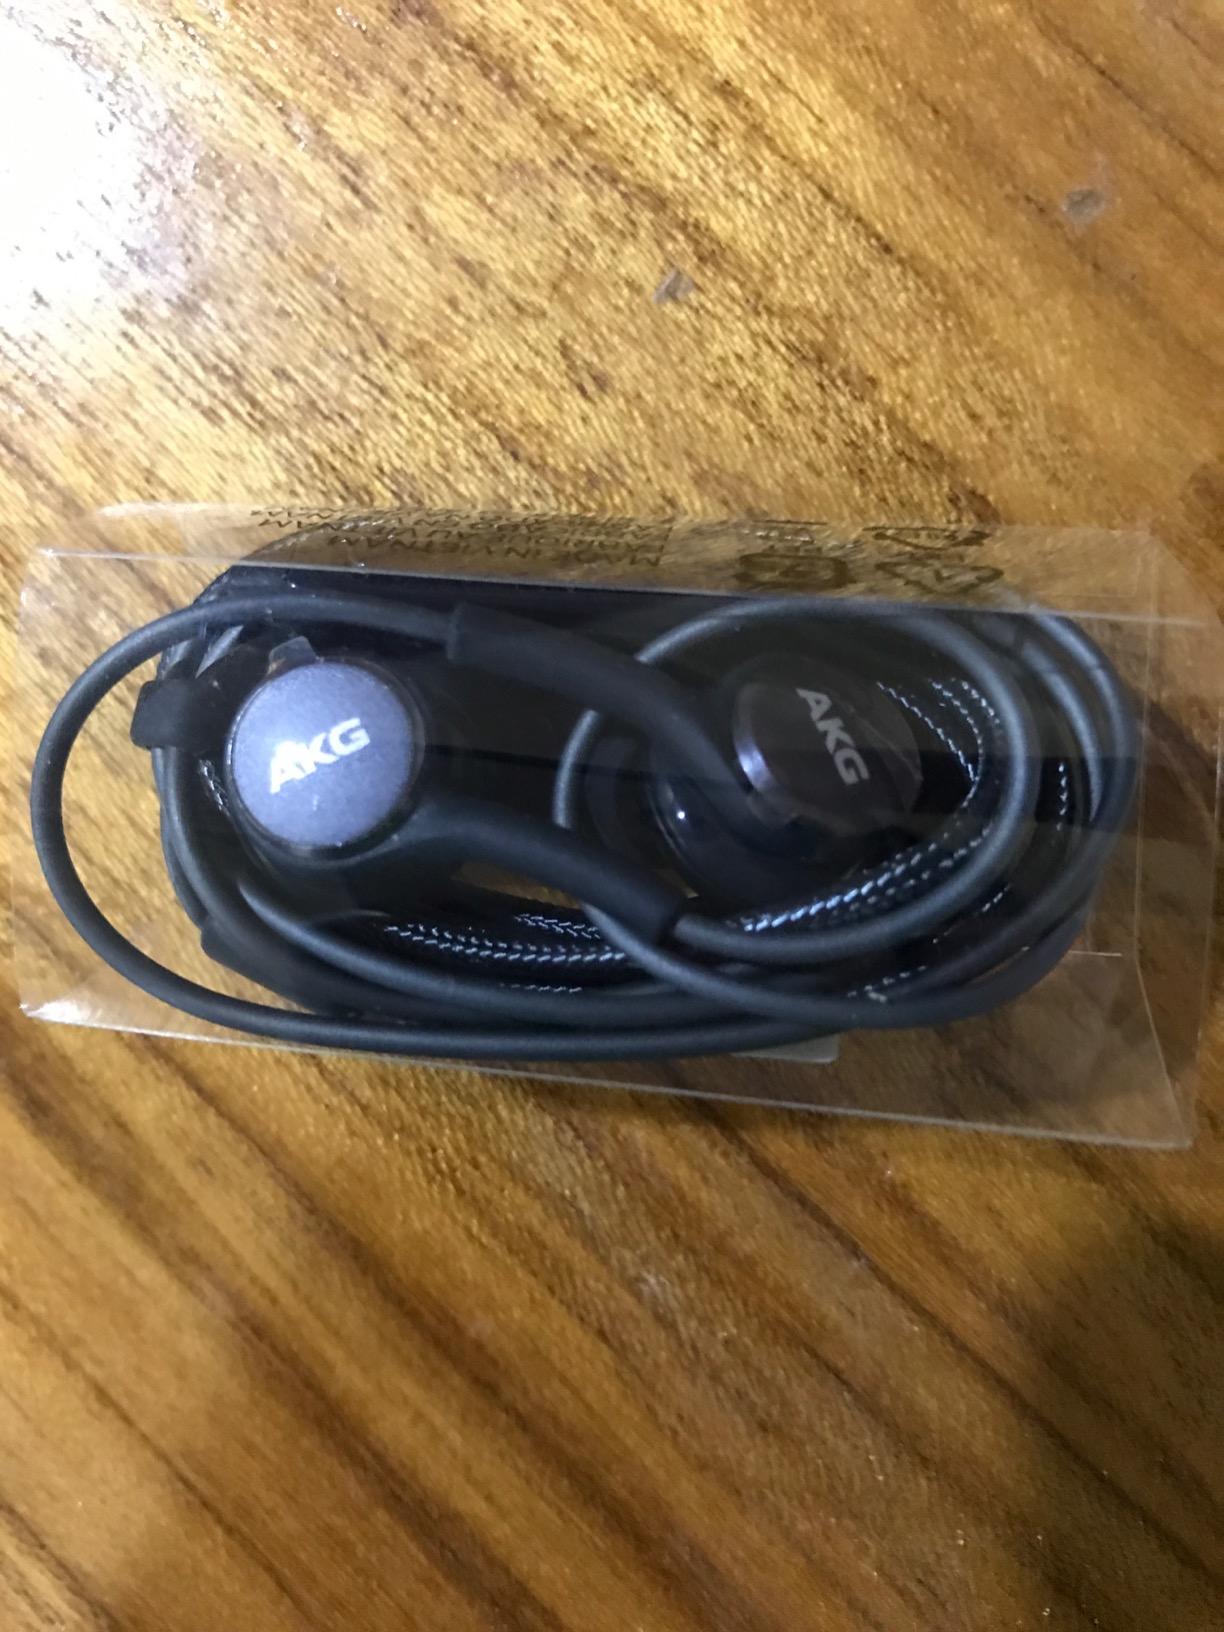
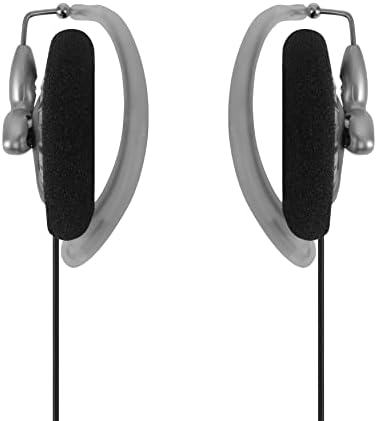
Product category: headphones
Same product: no